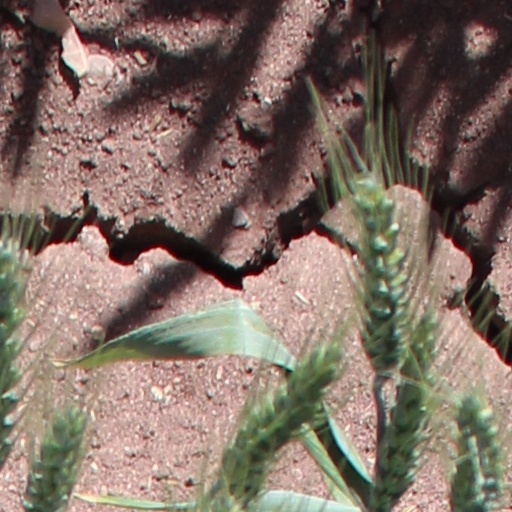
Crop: wheat